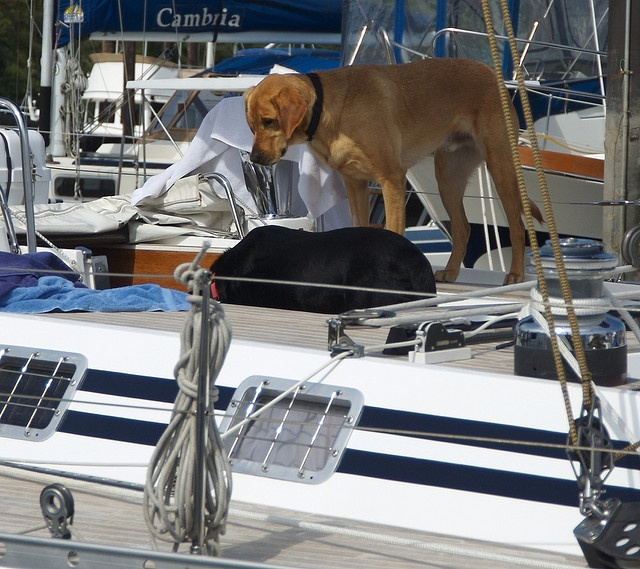
Two large dogs standing on a medium sized boat.
Dogs standing on top deck of white and blue sailboat.
The dog is on the boat looking down at the water.
A dog naps on a boat while another dog watches.
A black dog and a brown dog are on a boat.